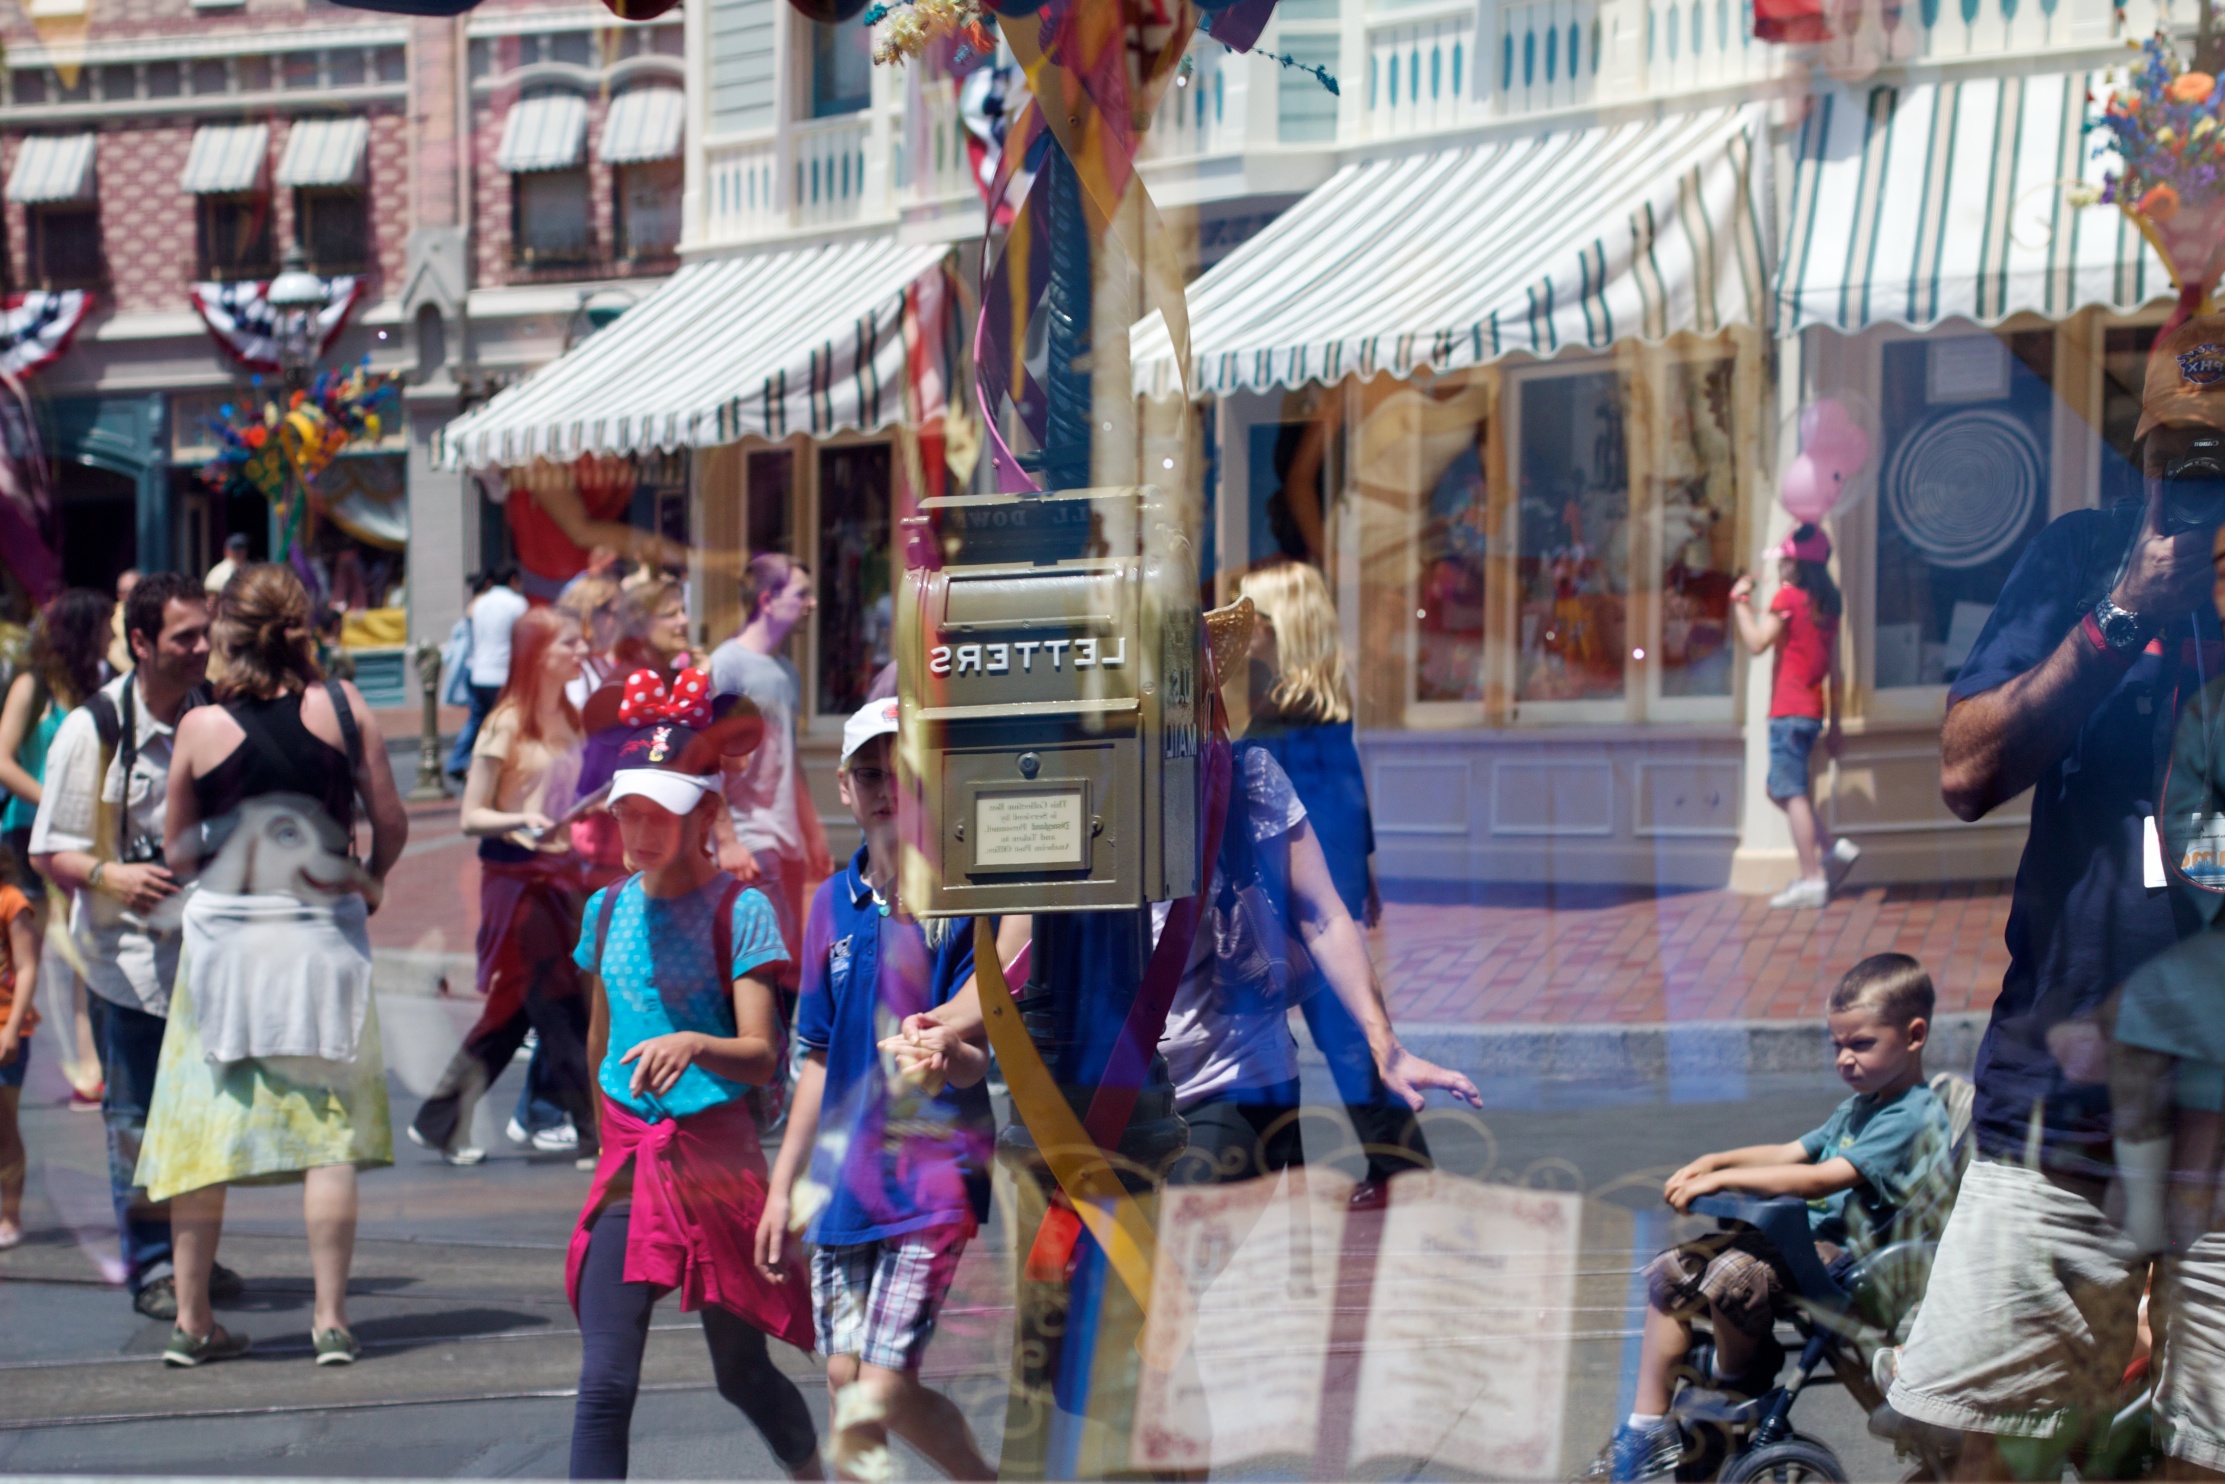
crowd, disney, festival, event, nmc2010, photosafari